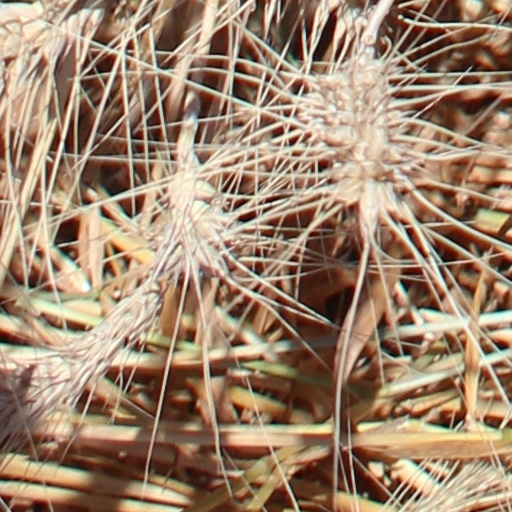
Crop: wheat